Multiple-barrel firearm

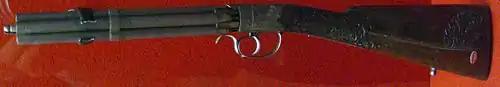
A Russian pepperbox carbine made at Tula Arsenal.

A pepper-box gun or "pepperbox revolver" has three or more barrels revolving around a central axis, and gets the name from its resemblance to the household pepper shakers. It has existed in all ammunition systems: matchlock, wheellock, flintlock, caplock, pinfire, rimfire, and centerfire. They were popular firearms in North America from the 1830s until the 1860s, during the American Civil War, but the concept was introduced much earlier. After each shot, the user manually rotates a next barrel into alignment with the hammer mechanism, and each barrel needs to be reloaded and maintained individually.